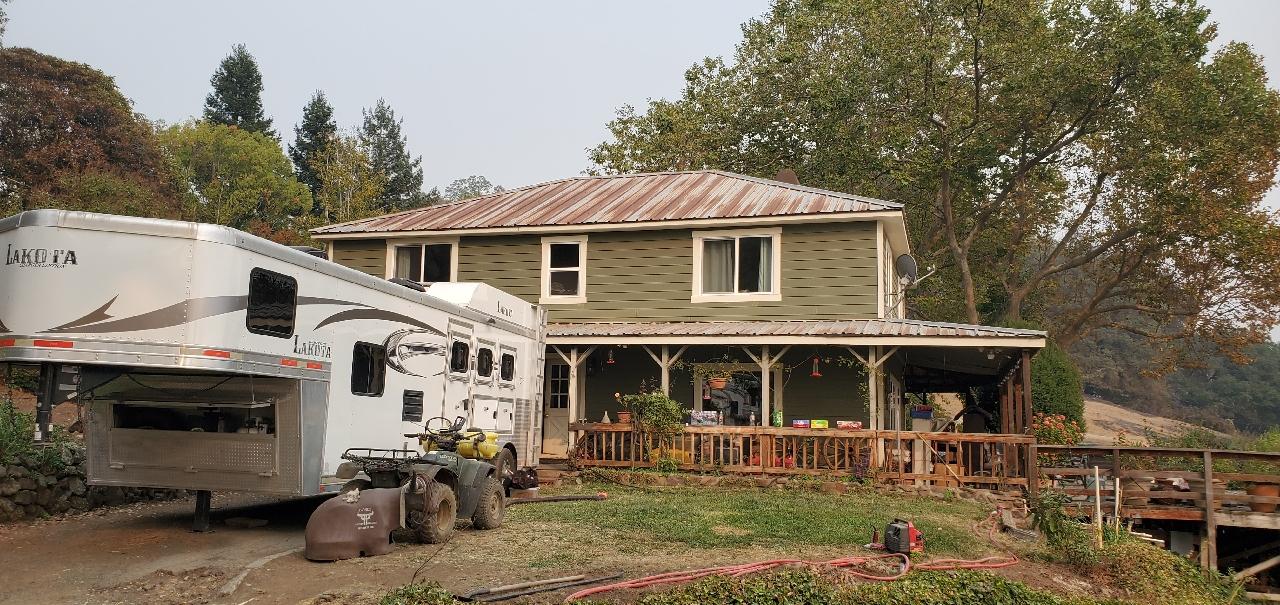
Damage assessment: no_damage